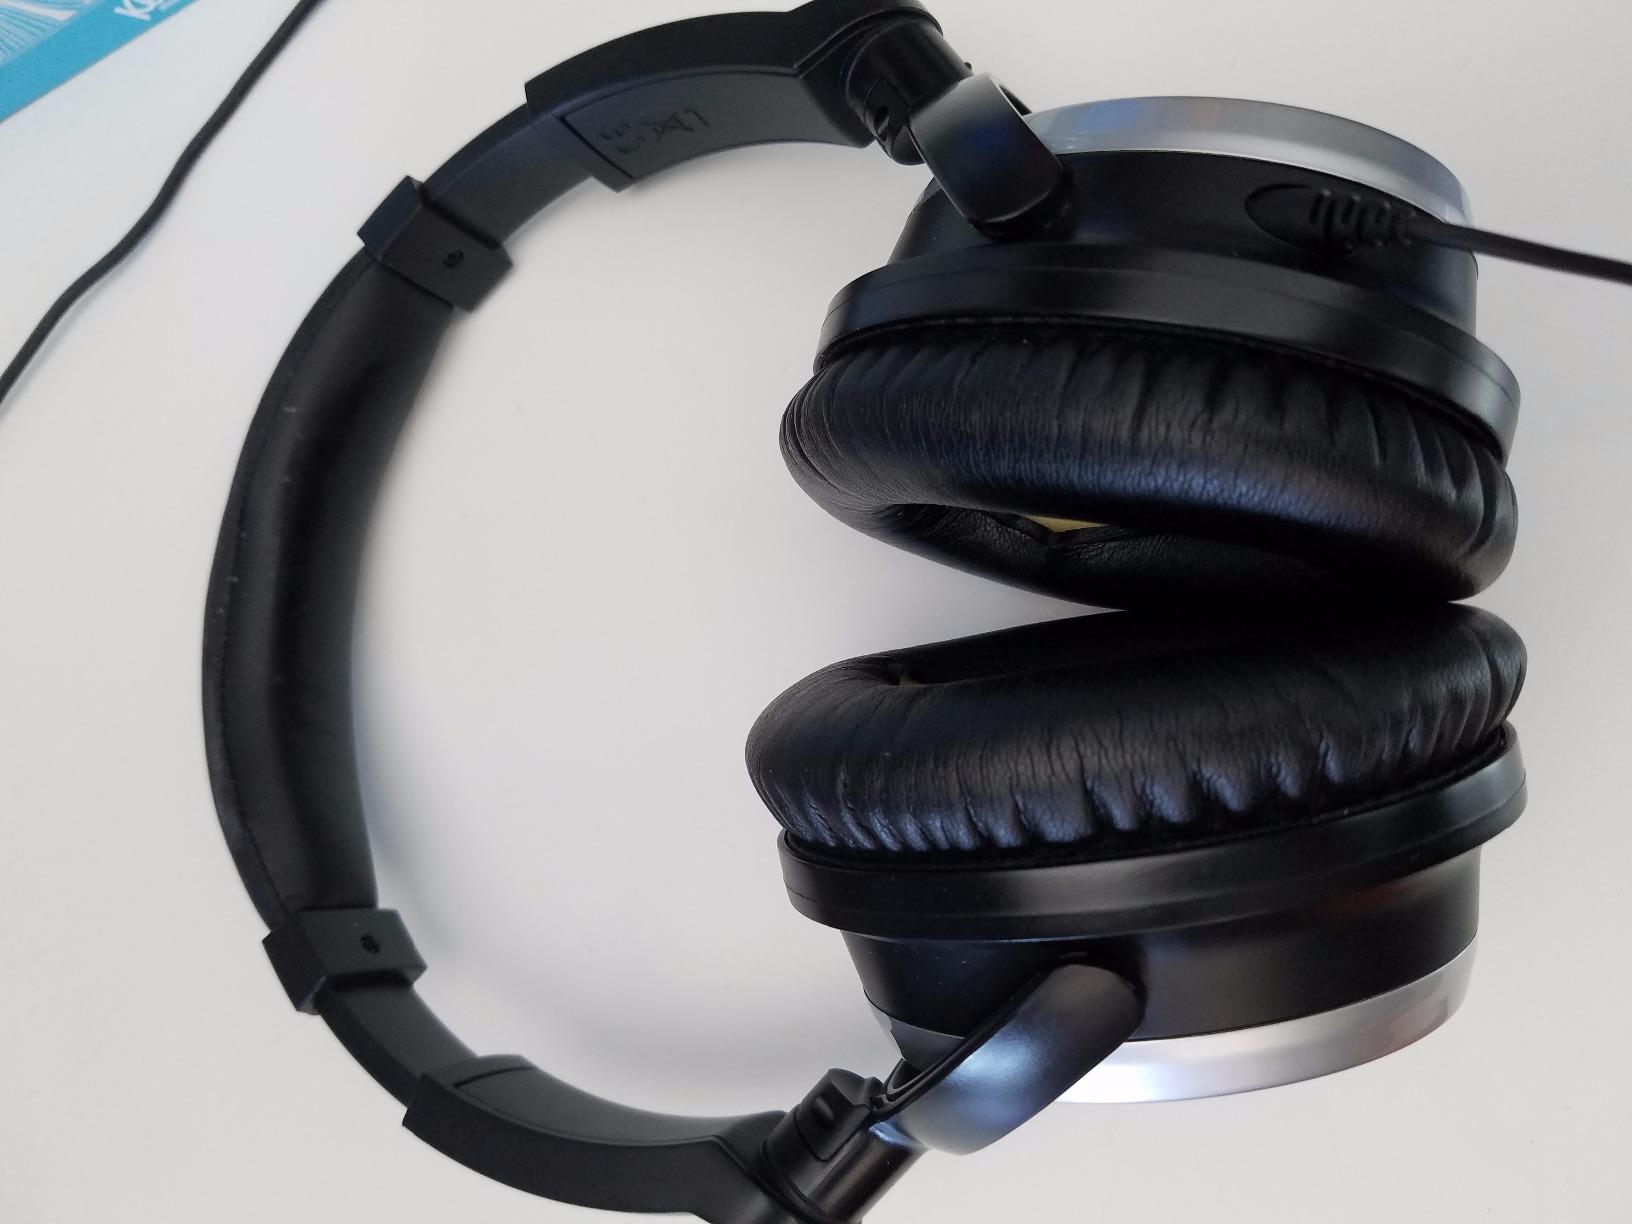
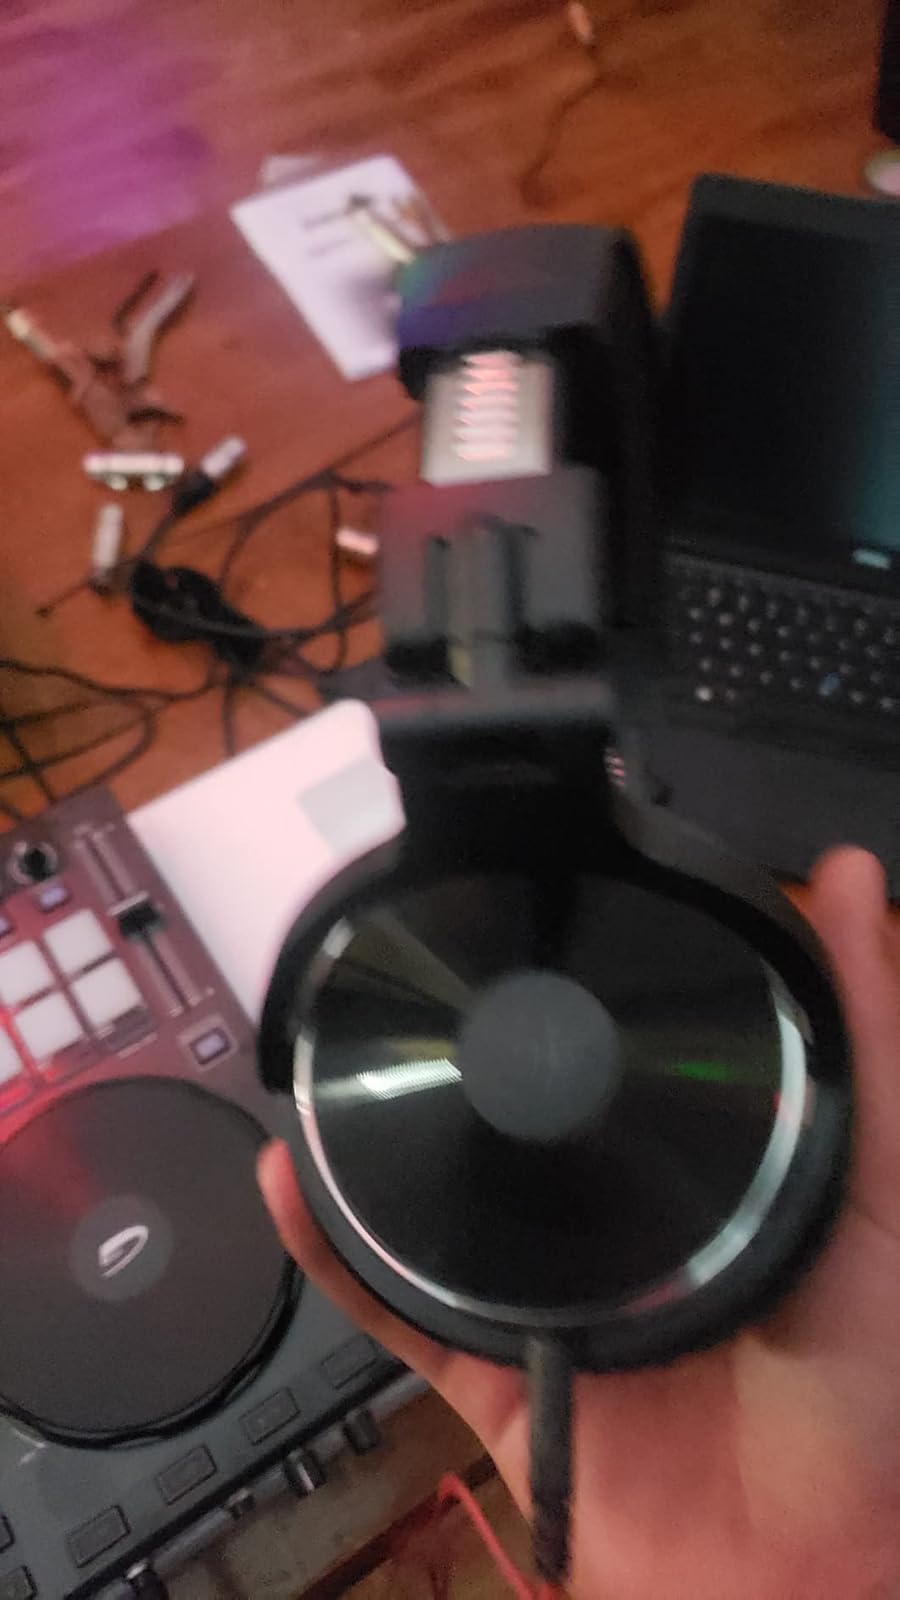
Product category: headphones
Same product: no